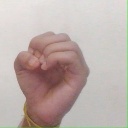
अक्षर: ऊ